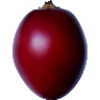
Label: Tamarillo 1